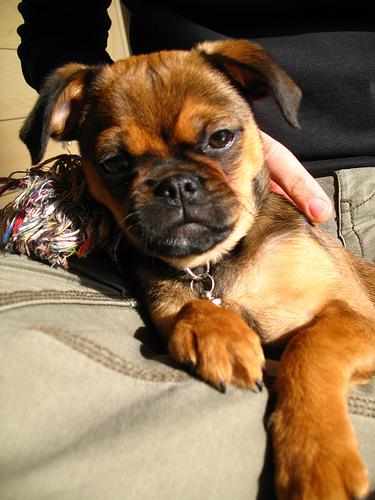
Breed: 209-n000042-Brabancon_griffo